Porto

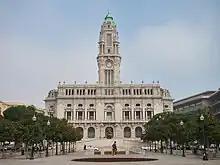
Porto City Hall in the Avenida dos Aliados

Rui Moreira (Independent) is the current mayor of Porto, having taken office on 22 October 2013, following the 2013 local elections. He was reelected in 2017 and 2021.